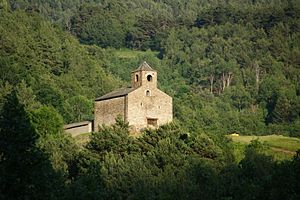
Andorra / Kultur / Byggekunst, museer og verdensarv
Església de Sant Cristòfol d'Anyós fra 1200-tallet, der er på listen over Cultural Heritage of Andorra.
Andorra, officielt Fyrstendømmet Andorra, er et lille land, som ligger mellem Frankrig og Spanien i den østlige del af bjergkæden Pyrenæerne. Gennem århundreder har Andorra været et diarki med to samfyrster som statsoverhoveder: biskoppen af Urgell og Frankrigs statsoverhoved. Ordningen med to samfyrster blev traktatfæstet i 1278. Først i 1993 blev landet en suveræn stat efter at have indgået en aftale om dette med Frankrig og Spanien. Dermed blev Andorra et fuldgyldigt medlem af det internationale samfund og blev optaget som medlem i FN, Europarådet og en række andre internationale mellemstatslige organisationer.